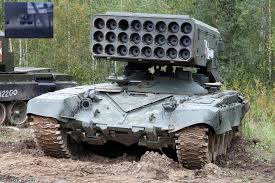
Label: Self Propelled Artillery